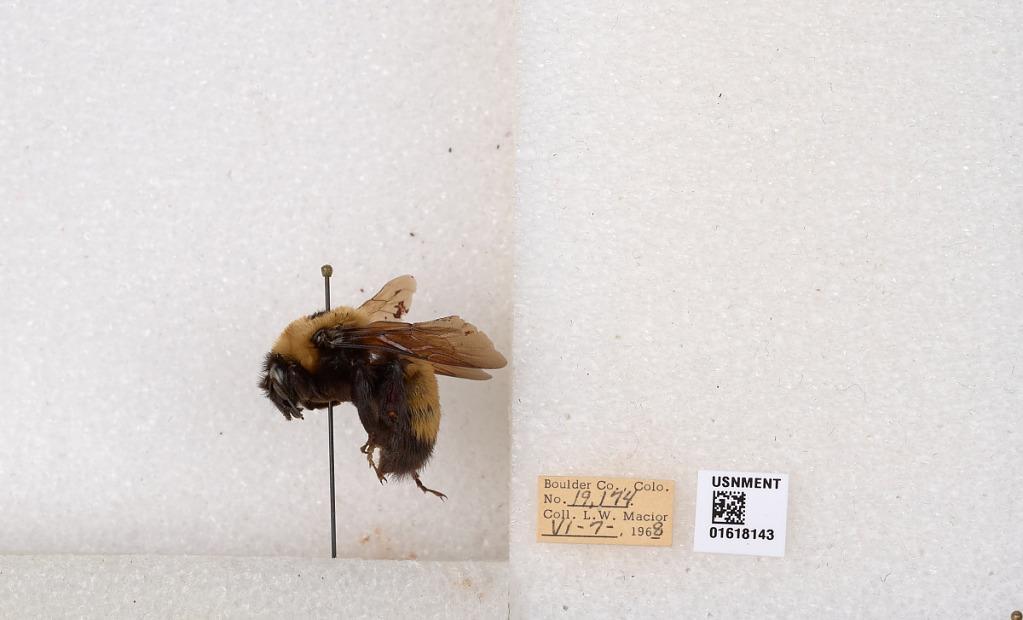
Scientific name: Bombus (Bombus) nevadensis Cresson
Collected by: L. Macior
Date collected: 1968-6-7
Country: United States
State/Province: Colorado
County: Boulder
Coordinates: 40.0925, -105.358